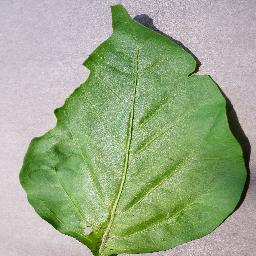
Label: Pepper,_bell___healthy